Ansaldo Cebà

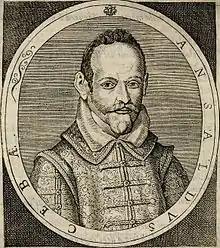
Portrait of Ansaldo Cebà. From the book "Le glorie degli Incogniti", 1647

Ansaldo Cebà (1565 – April 1623) was an Italian Baroque poet and literary critic.